Otto Erich Deutsch

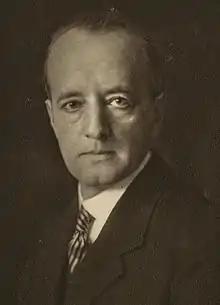

Otto Erich Deutsch (5 September 1883 – 23 November 1967) was an Austrian musicologist. He is known for compiling the first comprehensive catalogue of Franz Schubert's compositions, first published in 1951 in English, with a revised edition published in 1978 in German. It is from this catalogue that the "D" numbers used to identify Schubert's works derive.